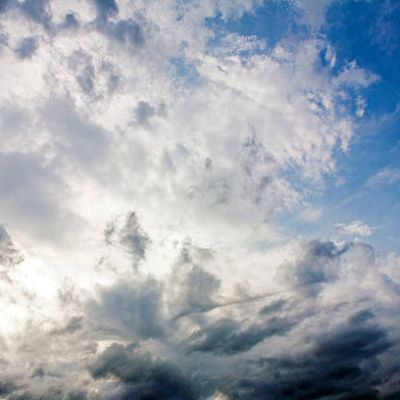
Cloud type: Nimbostratus (Ns)